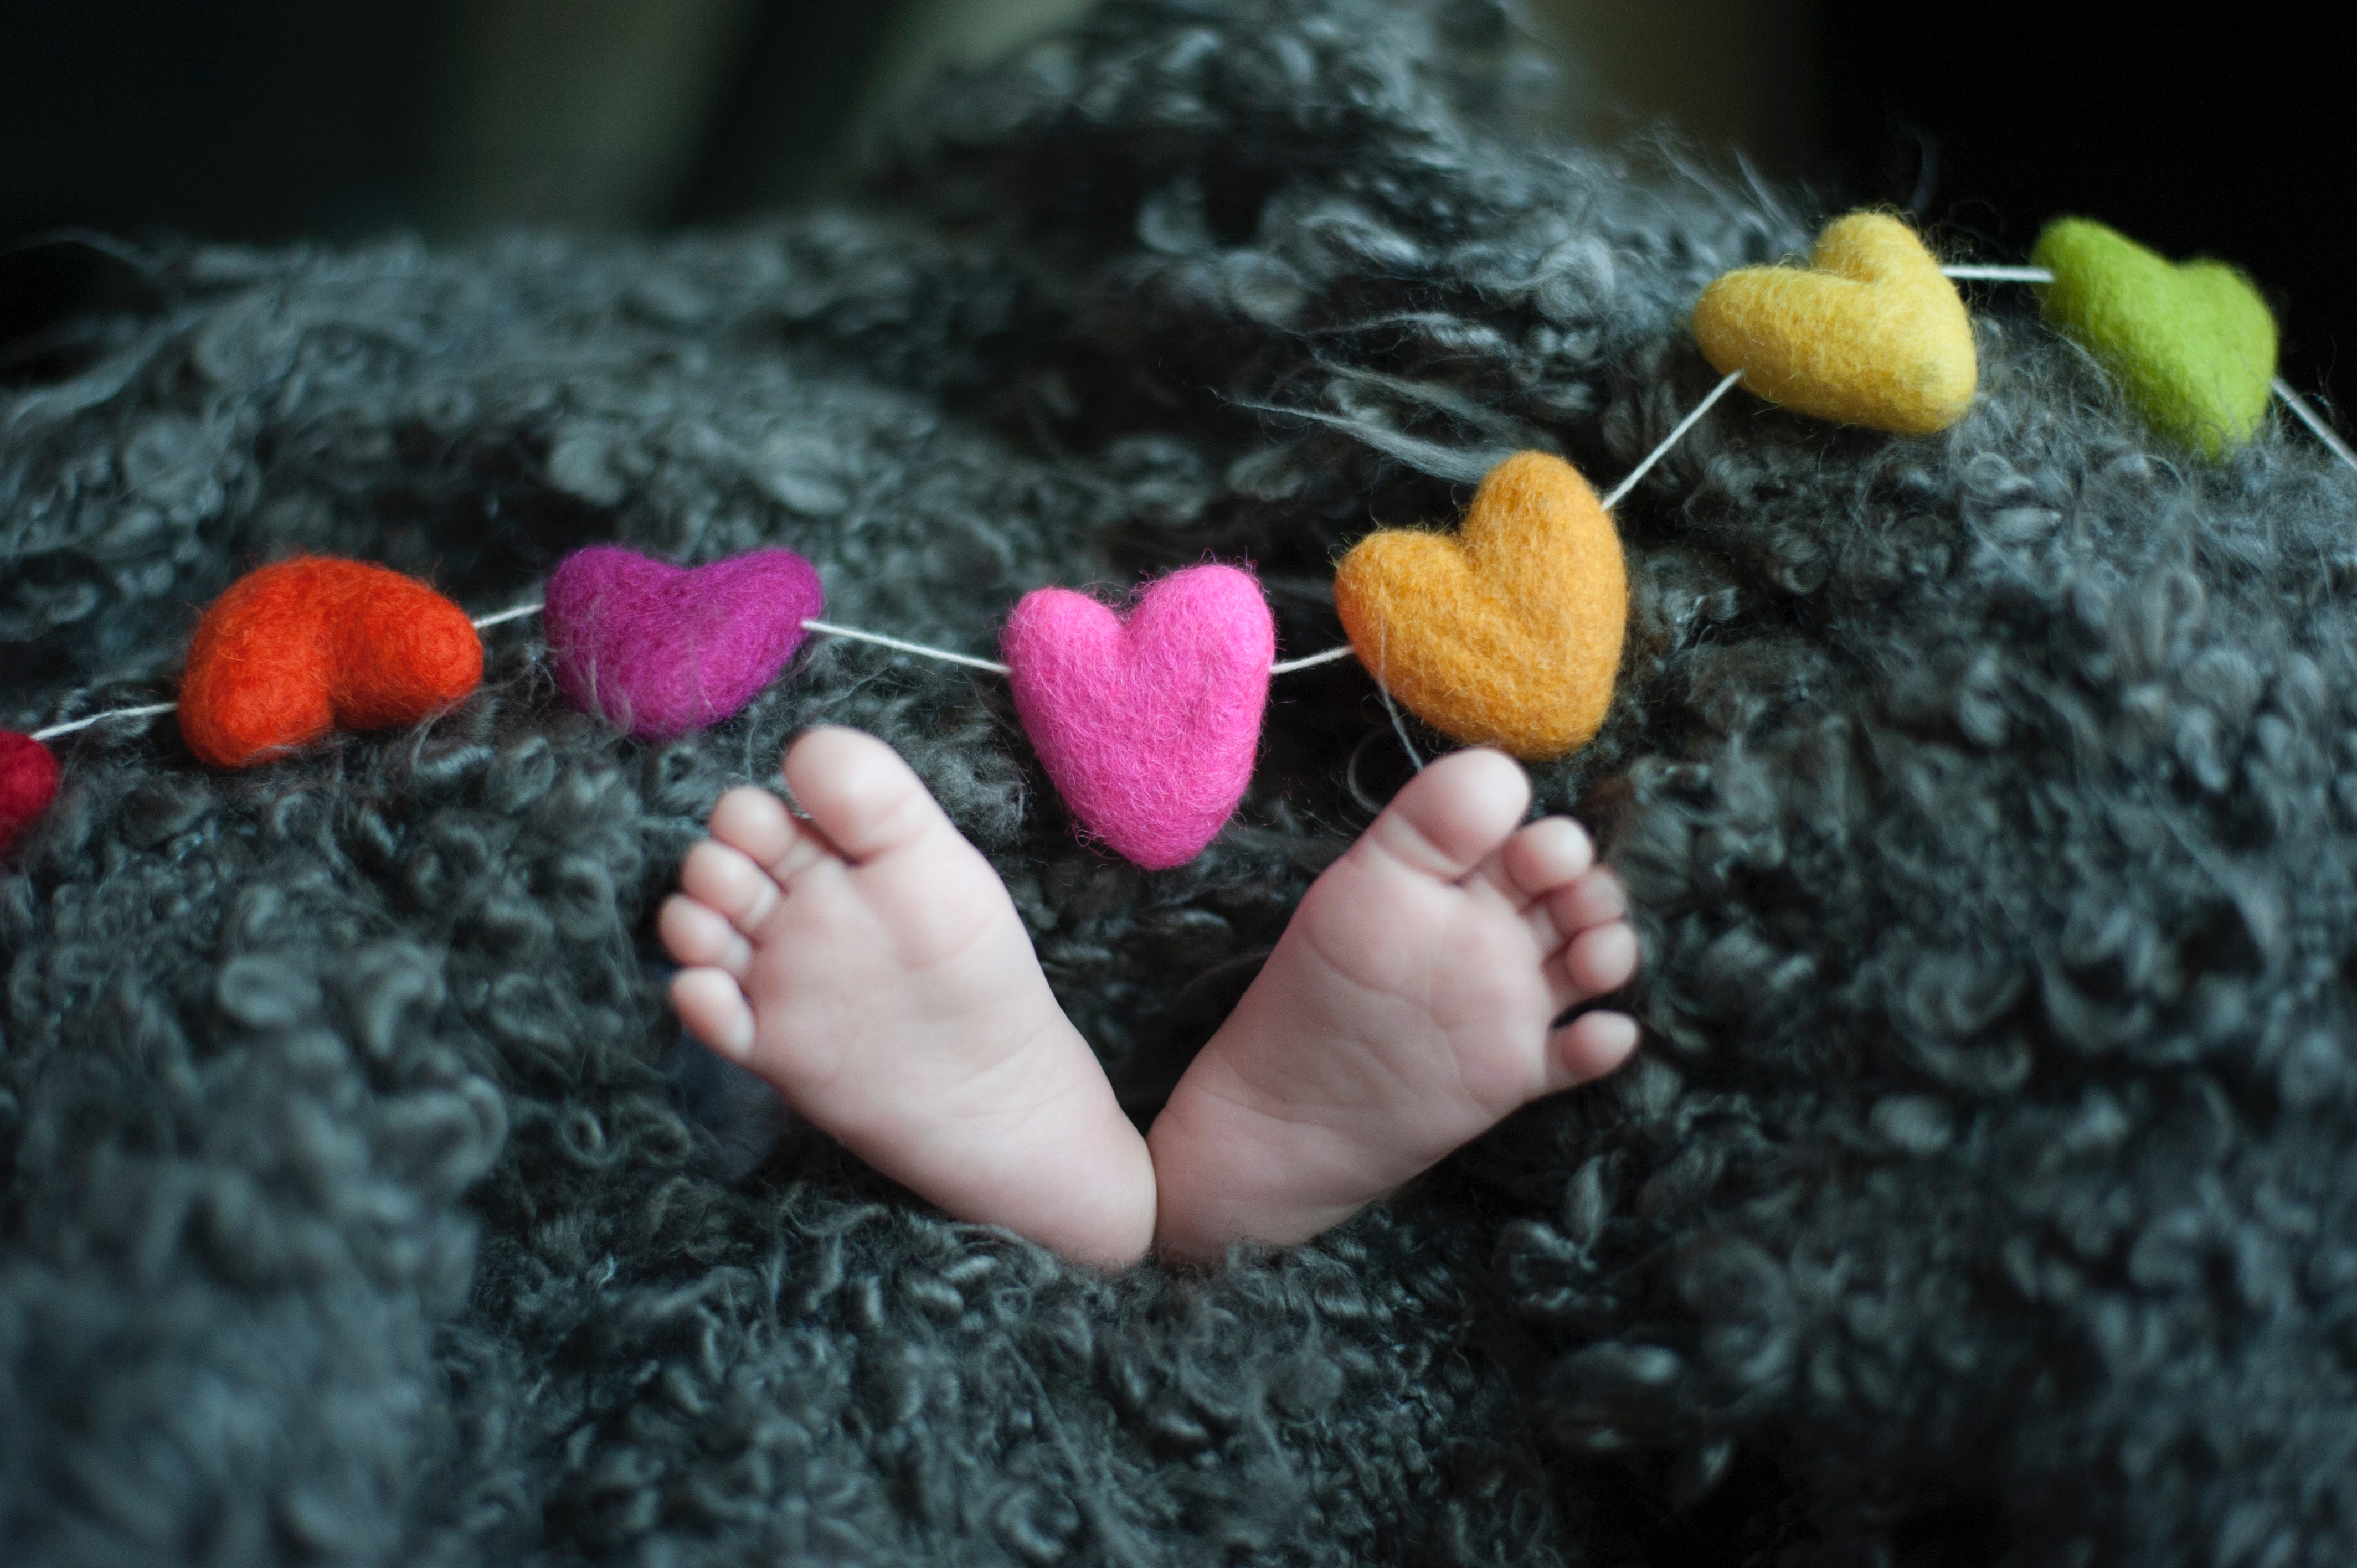
leaf, hand, wool, crochet, heart, finger, love, knitting, plant, art